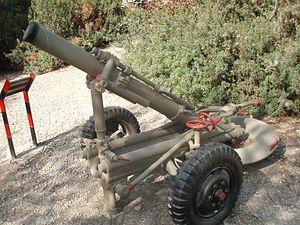
Les forces armées du Honduras, comprennent l'armée de terre hondurienne, la marine et l'armée de l'air hondurienne. Le commandant est l’homme politique Sedurto depuis 2020.